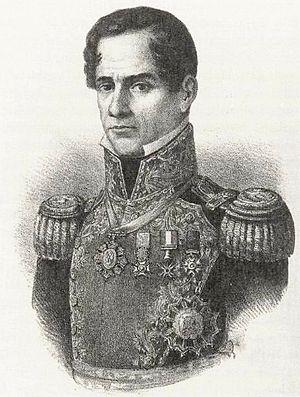
Antonio López de Santa Anna y Pérez de Lebrón, né le 21 février 1794 à Xalapa, l'actuelle capitale de l'État de Veracruz, et mort le 21 juin 1876 à Mexico, est un militaire et homme politique mexicain qui exerça à plusieurs reprises le pouvoir au Mexique en qualité de président de la République.
Le siège de Fort Alamo fut un événement majeur de la Révolution texane. Après un siège de 13 jours, les troupes mexicaines commandées par le général Antonio López de Santa Anna lancèrent un assaut contre la mission Alamo près de San Antonio de Bexar. Tous les défenseurs texans furent tués et la cruauté apparente de Santa Anna pendant la bataille poussa de nombreux colons et aventuriers américains à rejoindre l'armée texane. Poussés par l'envie de prendre leur revanche, les Texans battirent l'armée mexicaine à la bataille de San Jacinto le 21 avril 1836 qui mit fin à la Révolution.